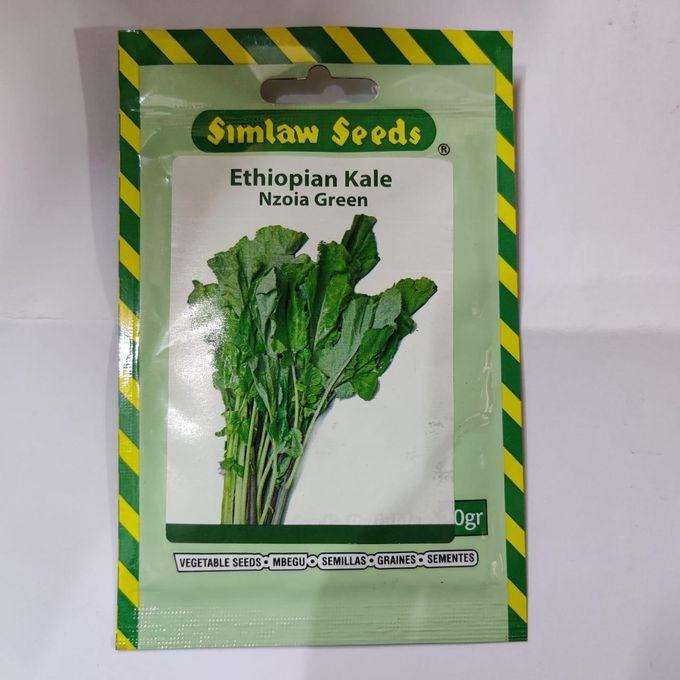
Mandhari nzuri na tulivu ina miti ya vivuli, na majani mafupi, ardhi kubwa isiyo na uoto wa asili, milima mirefu inayoonekana kwa mbali